Arahura (twin screw ship)

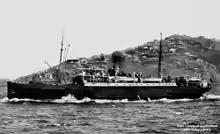
"Arahura" under way

The "Arahura" sailed from Greenock to London on 13 July 1905. She left London for New Zealand via Hobart on 19 July 1905 arriving in Dunedin on 10 September 1905.